Colombia–United Kingdom relations

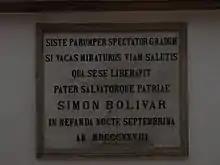
Photo of the plaque in the Palacio de San Carlos

On the night of September 25, 1828 about twelve civilians and twenty-five soldiers led by Pedro Carujo broke into the Presidential Palace (Palacio de San Carlos) and killed the guards. Upon learning of the attack, Bolívar managed to jump out of the window while Manuela Saenz entertained and engaged the conspirators. The result of this conspiracy was the death of Colonel , an Irish aide-de-camp that Carujo mistook for General Bolívar and shot him in the back, mortally wounding him. Vargas's battalion led by Colonel Whittle contributed to the failure of the conspiracy. On September 28, a public funeral was held, and Ferguson was buried in a Catholic cathedral (unusual for a Protestant). Finally, it was up to Generals Rafael Urdaneta and José María Córdova to put an end to the plot, control the situation in the capital and imprison those involved in this sinister attack.